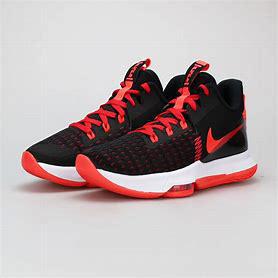
Brand: Nike
Model: Lebron Witness 5